Lodderstedt

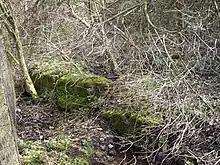
ruins in Lodderstedt

Lodderstedt is an abandoned village in the German Mandfeld-Südharz rural district. It is located lakeside of Lodderstedt, 2.5 kilometers northwest of the town Gerbstedt.